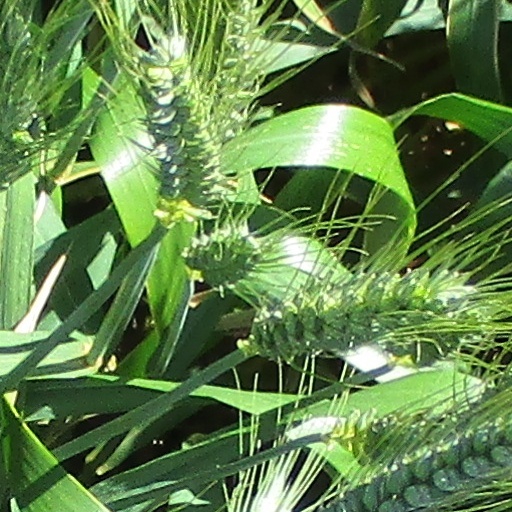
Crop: wheat